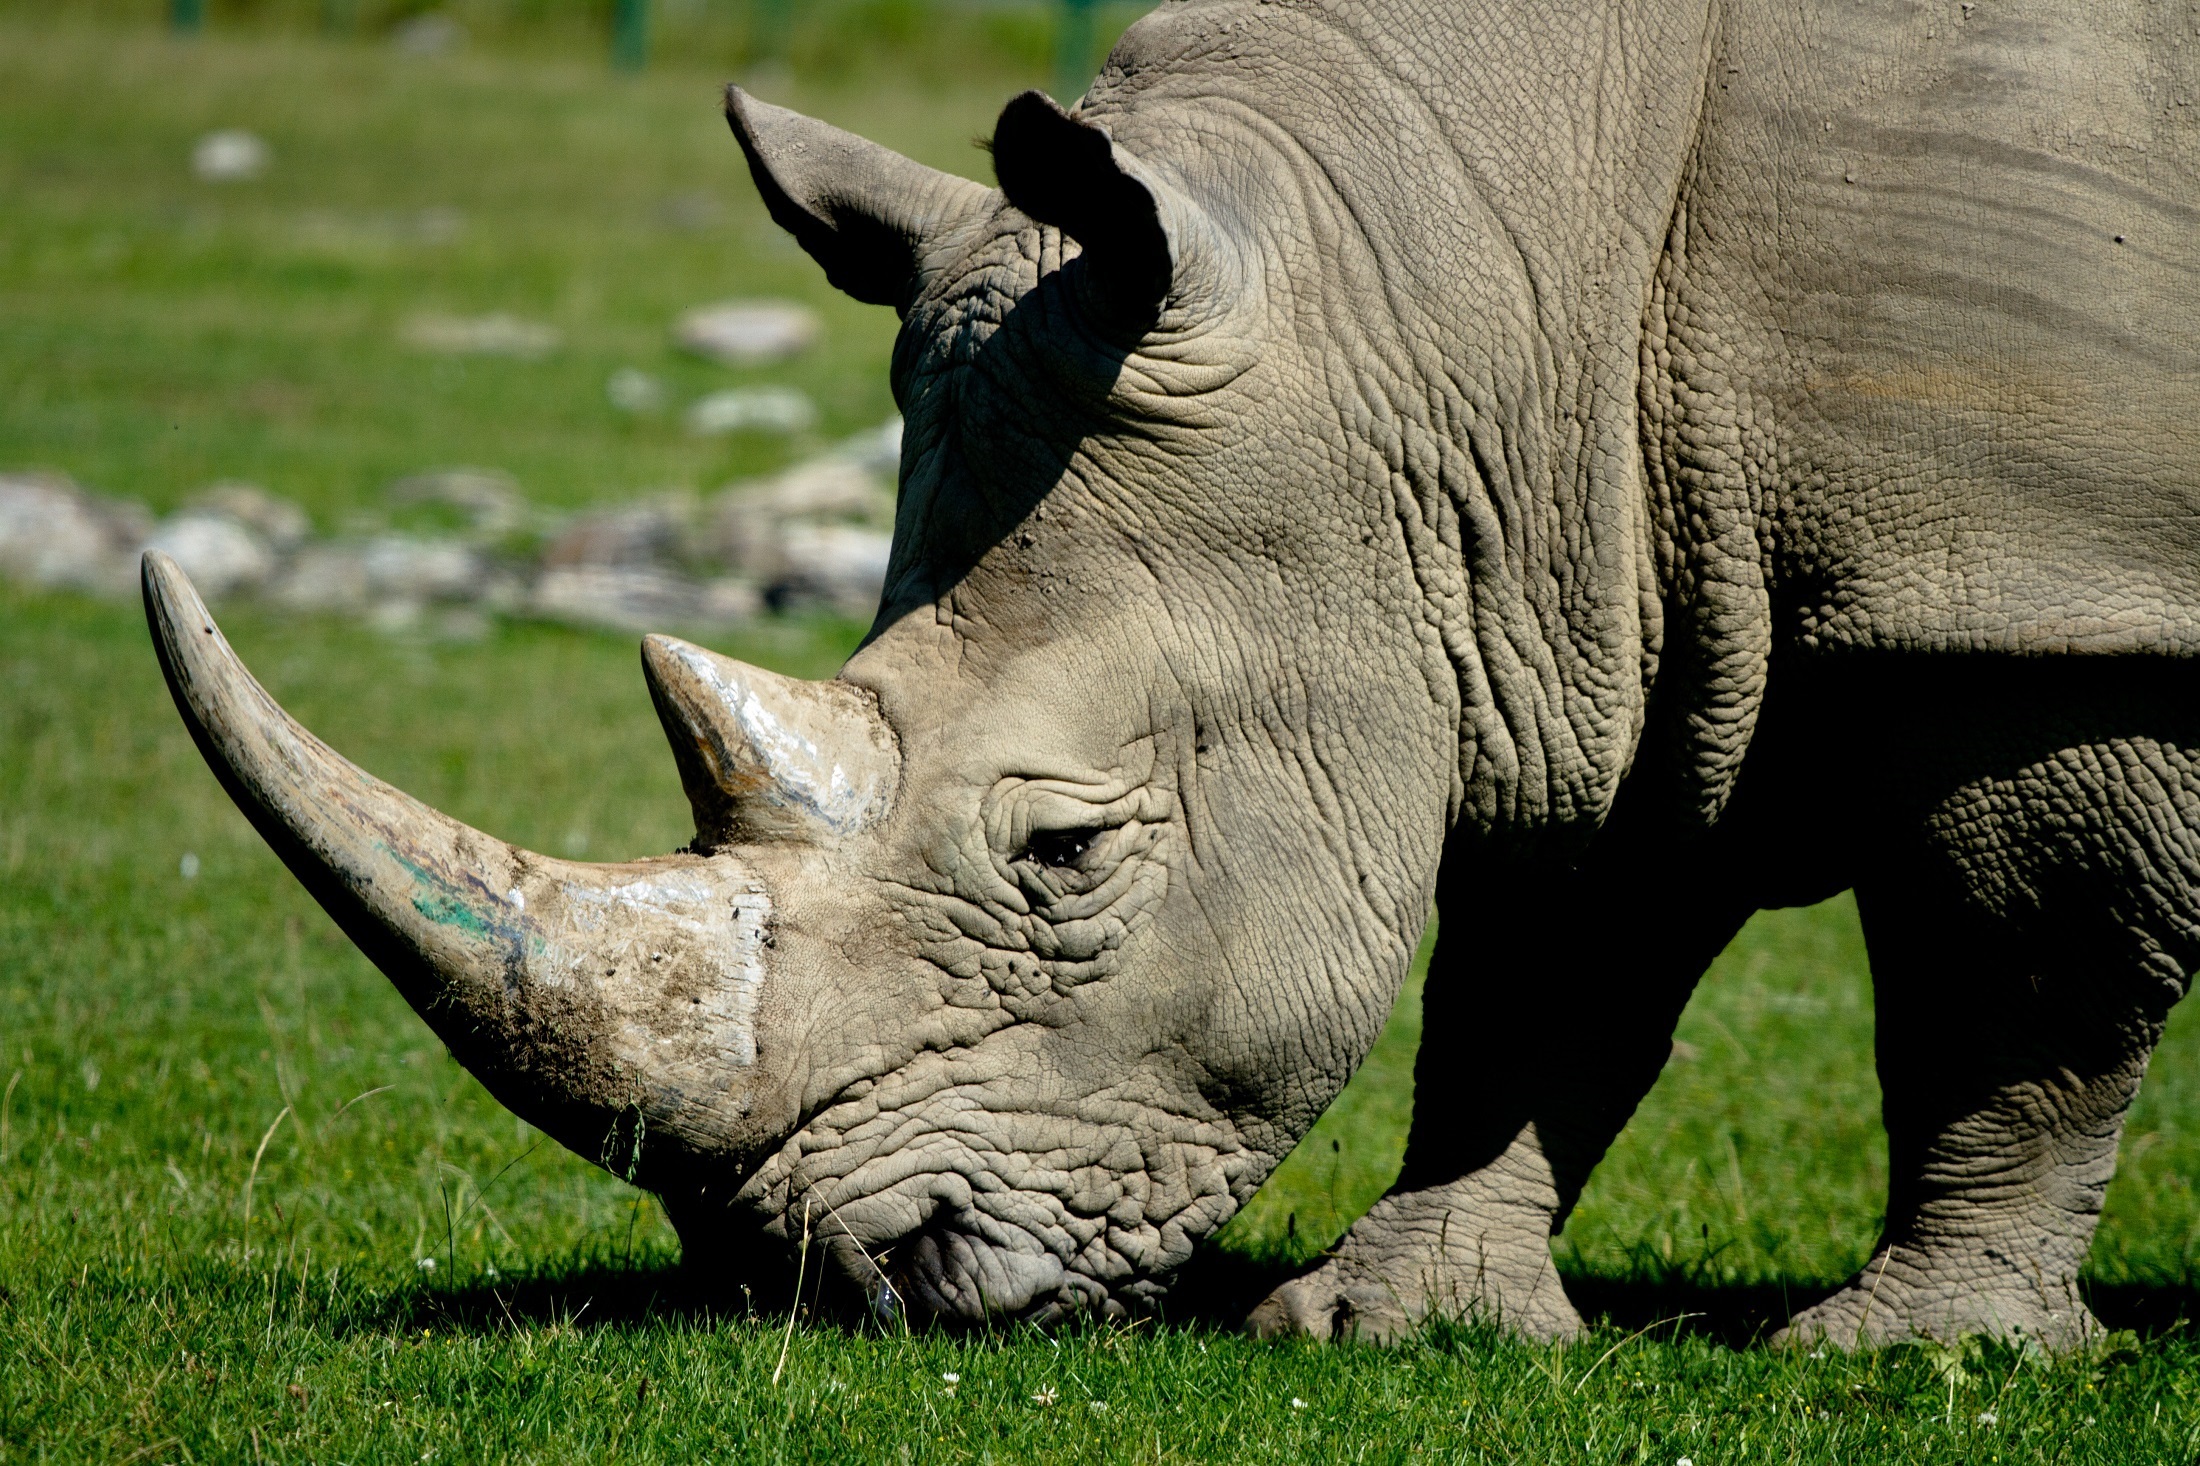
nature, animal, wildlife, zoo, horn, portrait, mammal, fauna, rhino, rhinoceros, head, skin, horns, safari, indian elephant